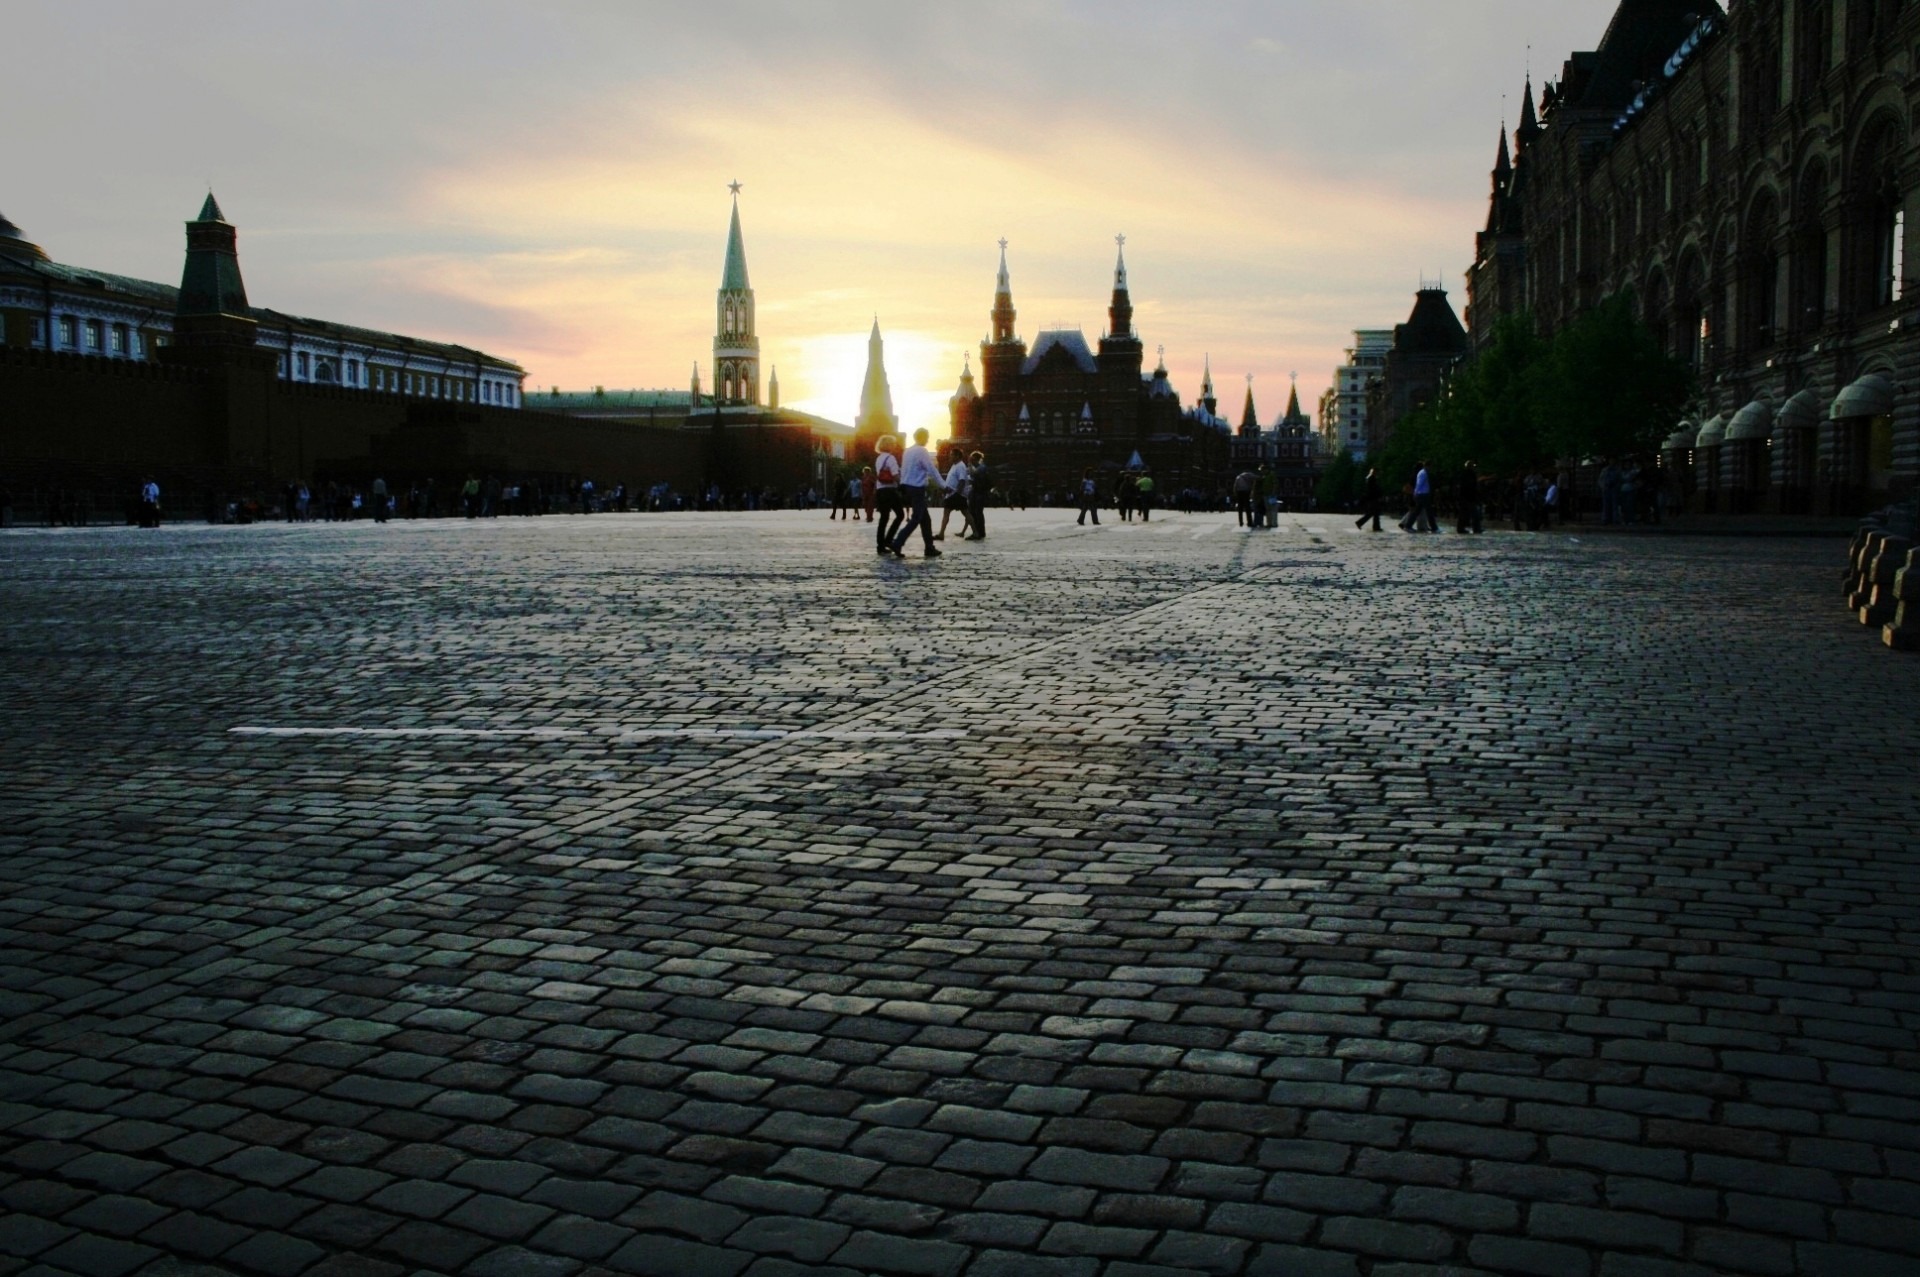
light, sky, sunset, skyline, night, sunlight, morning, city, cityscape, dusk, evening, reflection, plaza, vast, glow, darkness, waterway, paving, flat, historic buildings, red square, public place, human settlement, outlined